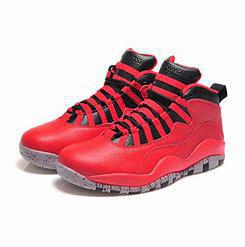
Brand: Jordan
Model: 10 Retro